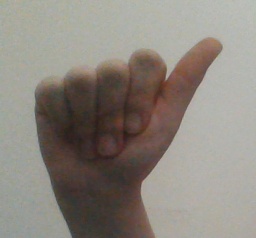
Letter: dhad